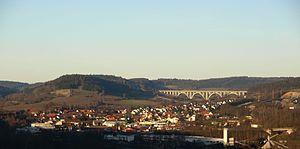
Kirchheim est une municipalité allemande située dans le land de la Hesse et l'arrondissement de Hersfeld-Rotenburg.